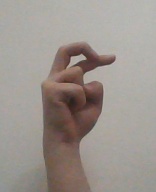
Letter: zay